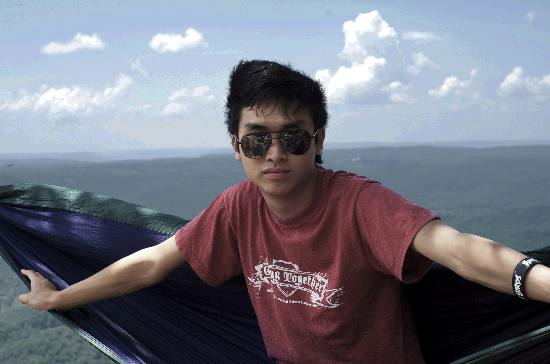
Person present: No